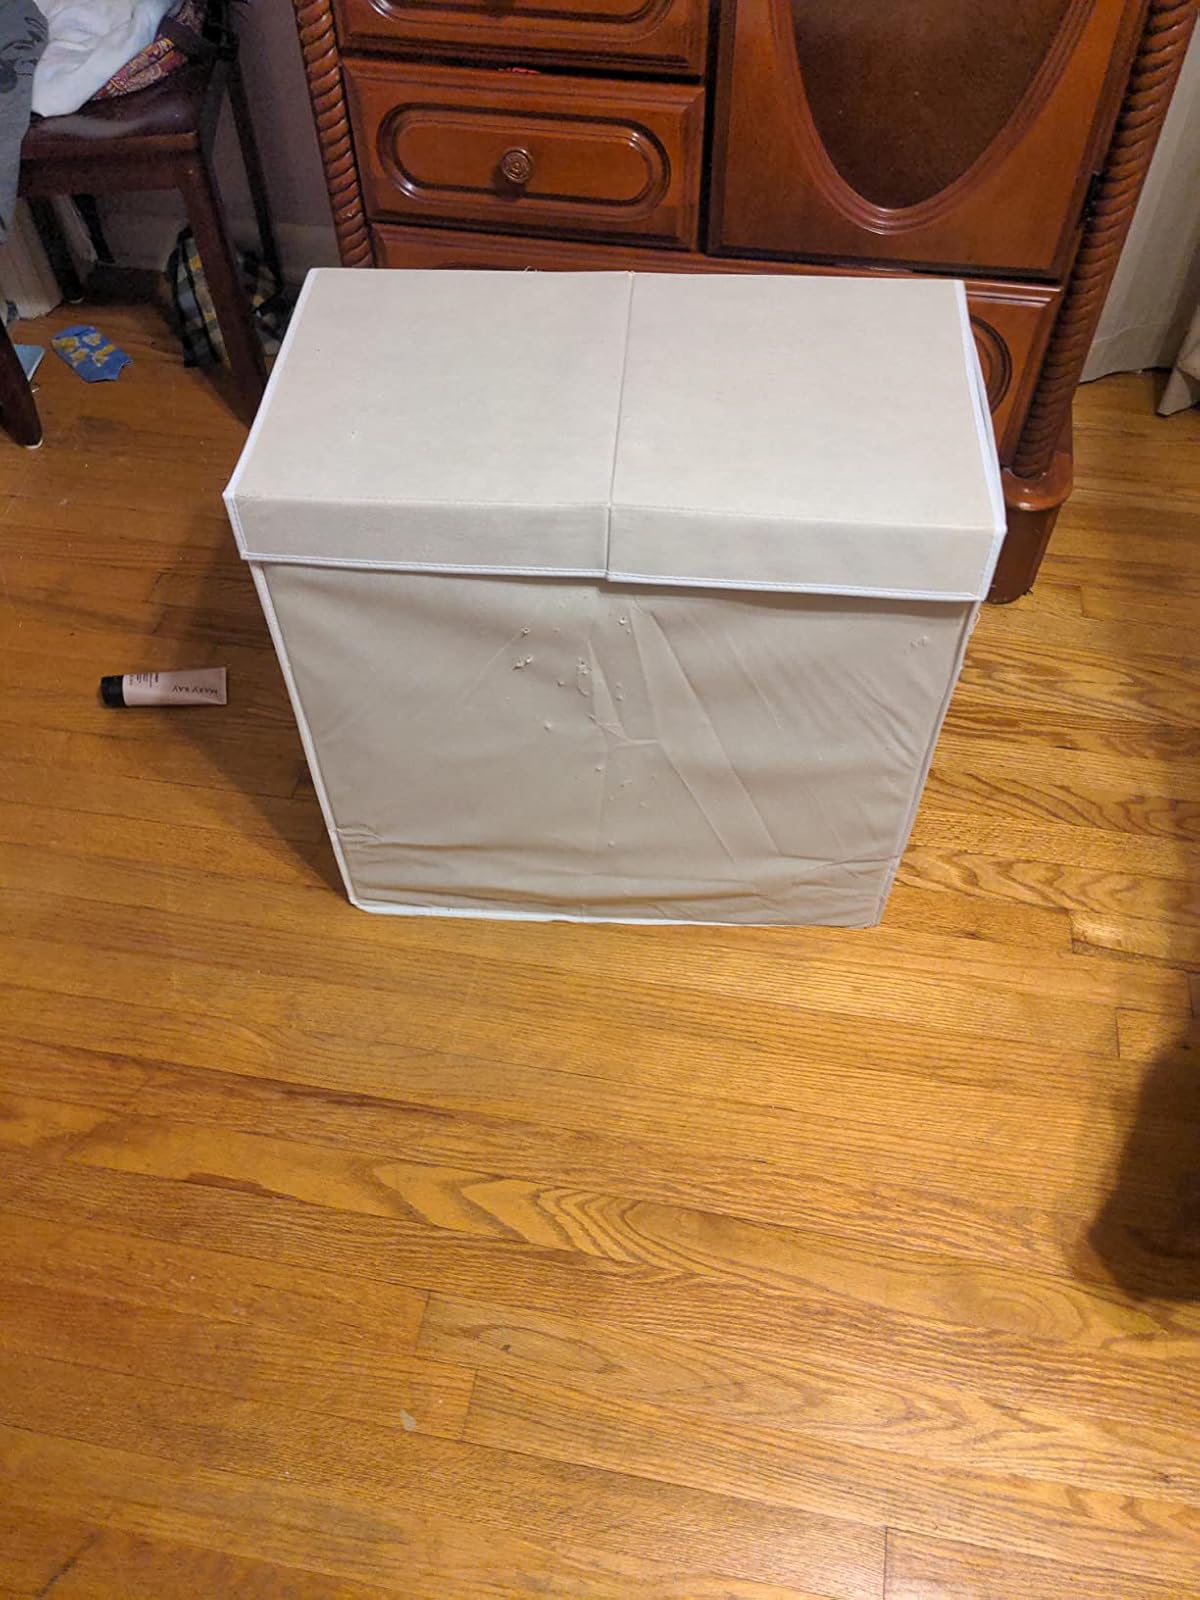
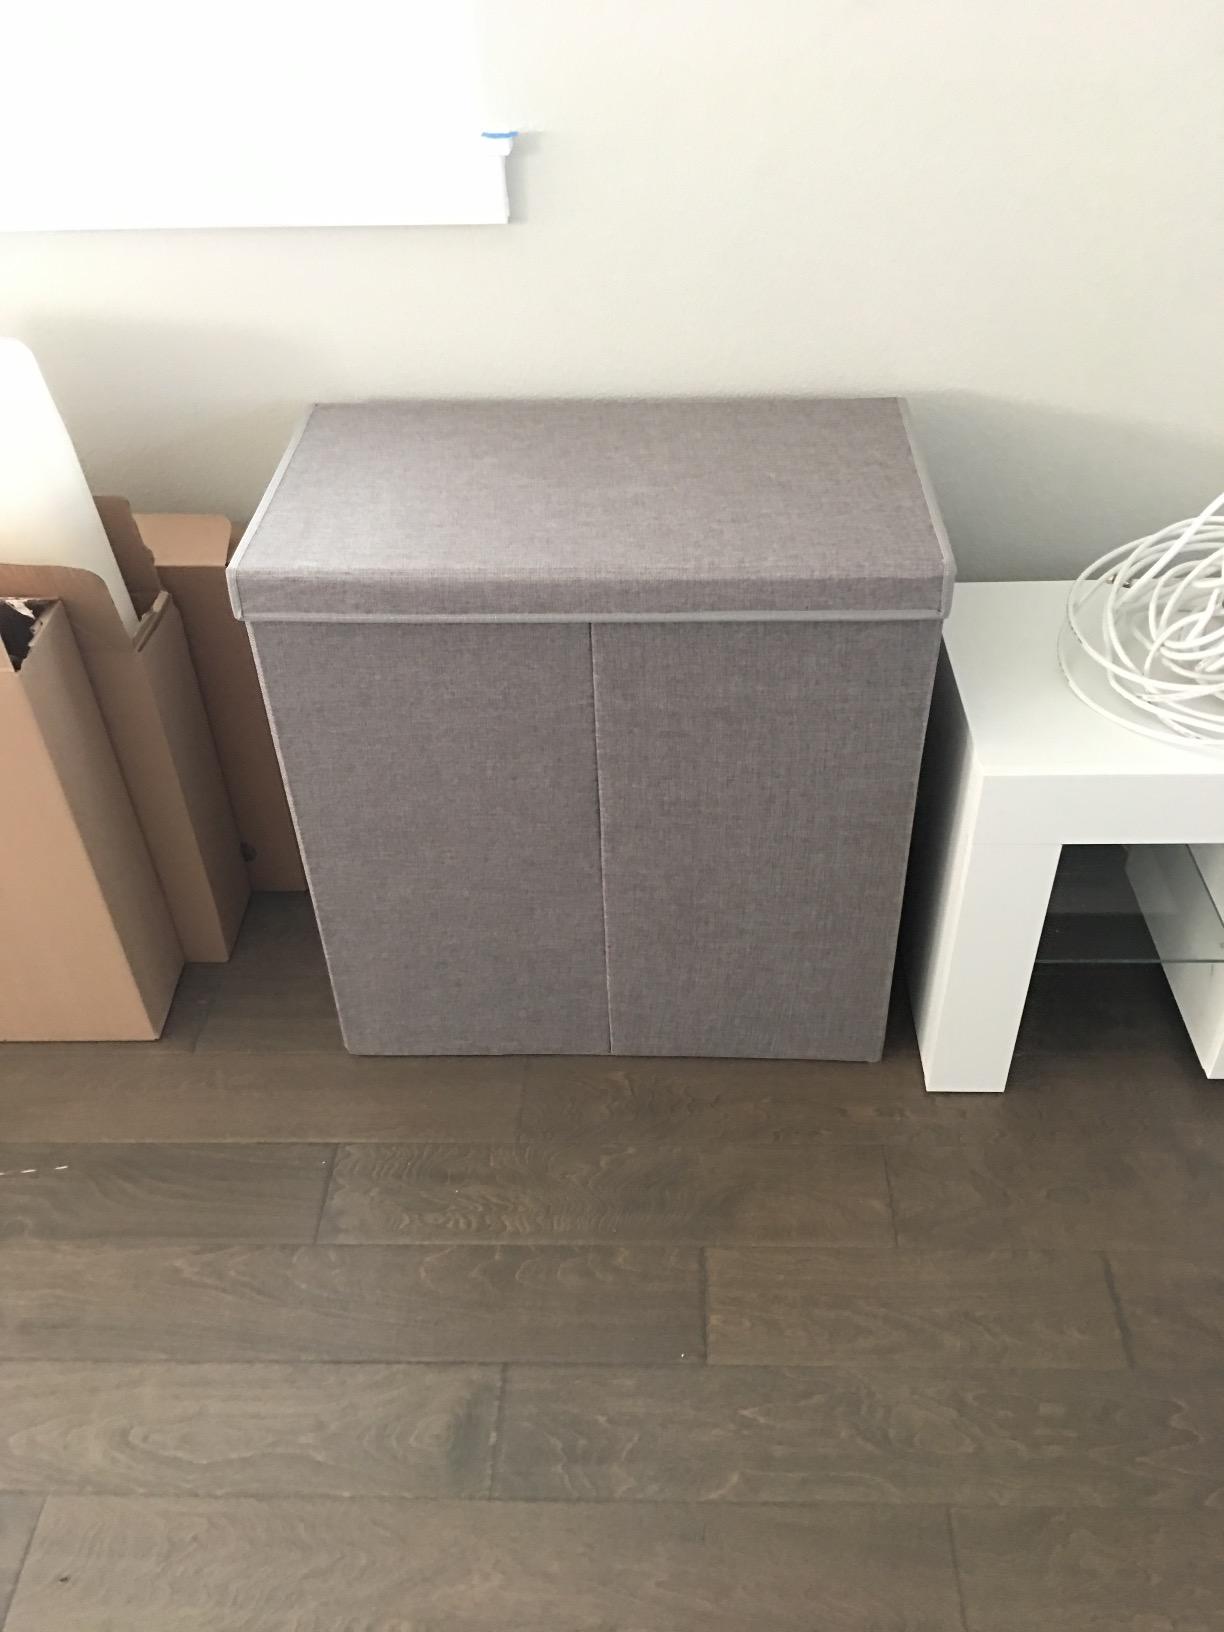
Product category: items_hamper
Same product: no